List of extinct indigenous peoples of Russia

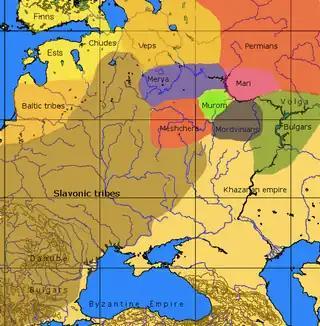
A general map of Russian territory prior to Slavic colonization.

Slavic migration began in the 6th century and some of Indigenous peoples who lived in European Russia and Siberia assimilated by the Russians.